Adnan Farhan Abd Al Latif

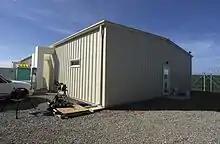
Guantanamo's Psychiatric ward, where Latif was reported to have been confined.

The Associated Press reported on May 11, 2009, that Remes said that Latif had slit his wrists during his most recent visit. Remes said that Latif had used the edge of a strip of broken veneer from the side of a table in the interview room to sever a vein in his wrist, and used the interview table to hide his bleeding wrist from others and the room's video camera. Remes stated that Latif had tried to commit suicide before, and therefore had at times been confined to the prison's psychiatric facility. Remes also said Latif needed mental health care, but all camp authorities were doing was attempting to keep him subdued.